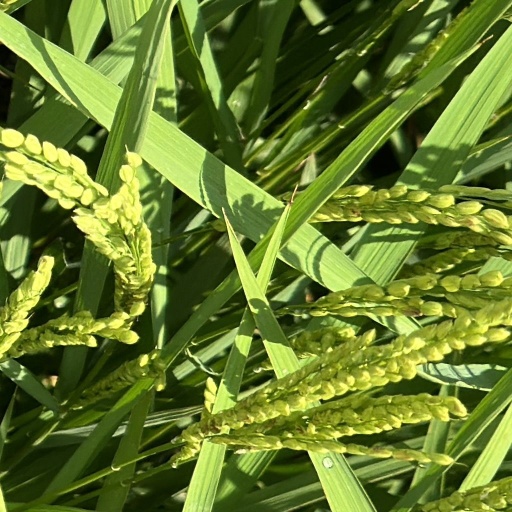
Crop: rice